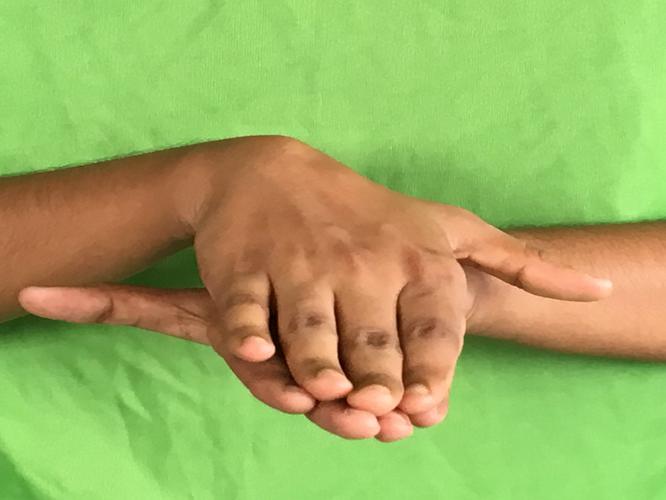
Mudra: Matsya
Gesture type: double_hand